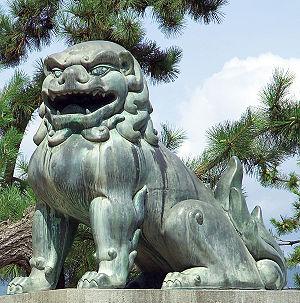
L’architecture shinto est celle des sanctuaires shinto japonais.